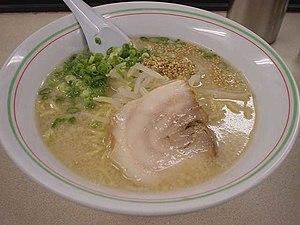
Les rāmen sont des mets japonais constitués de pâtes dans un bouillon à base de poisson ou de viande et souvent assaisonnés au miso ou à la sauce soja, importés de Chine au début du XXᵉ siècle.